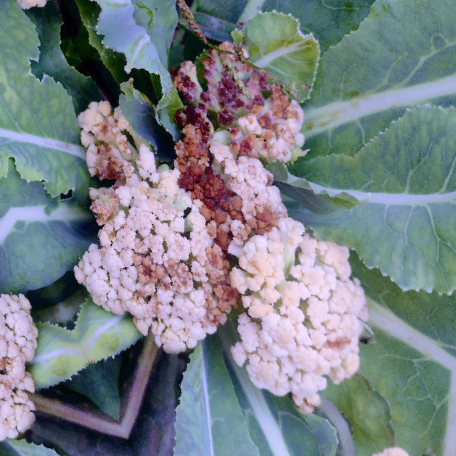
Label: Bacterial spot rot